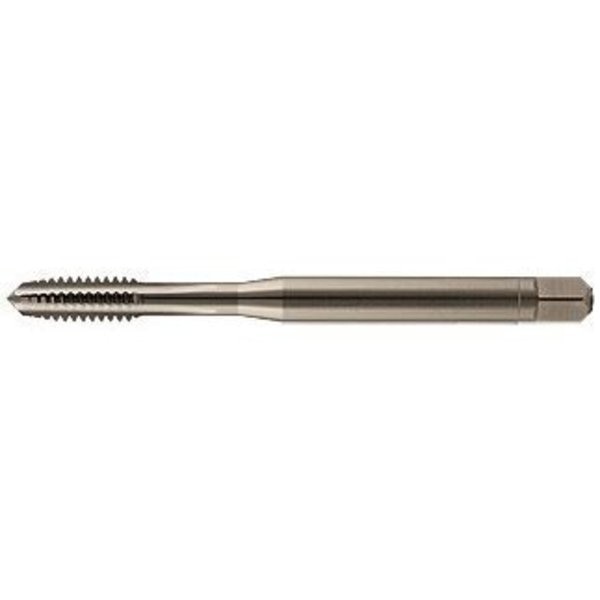
Straight Flute Hand Tap, 4 Flutes, UNF
Hand Tap,HSS,TIN,GH5 1 In.1/8-12UNF
Brand: Ymw Taps
Category: Arts & Entertainment > Hobbies & Creative Arts > Musical Instrument & Orchestra Accessories > Woodwind Instrument Accessories > Flute Accessories > Flute Parts